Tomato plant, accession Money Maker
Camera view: bottom (45 deg); turntable rotation: 270 degrees
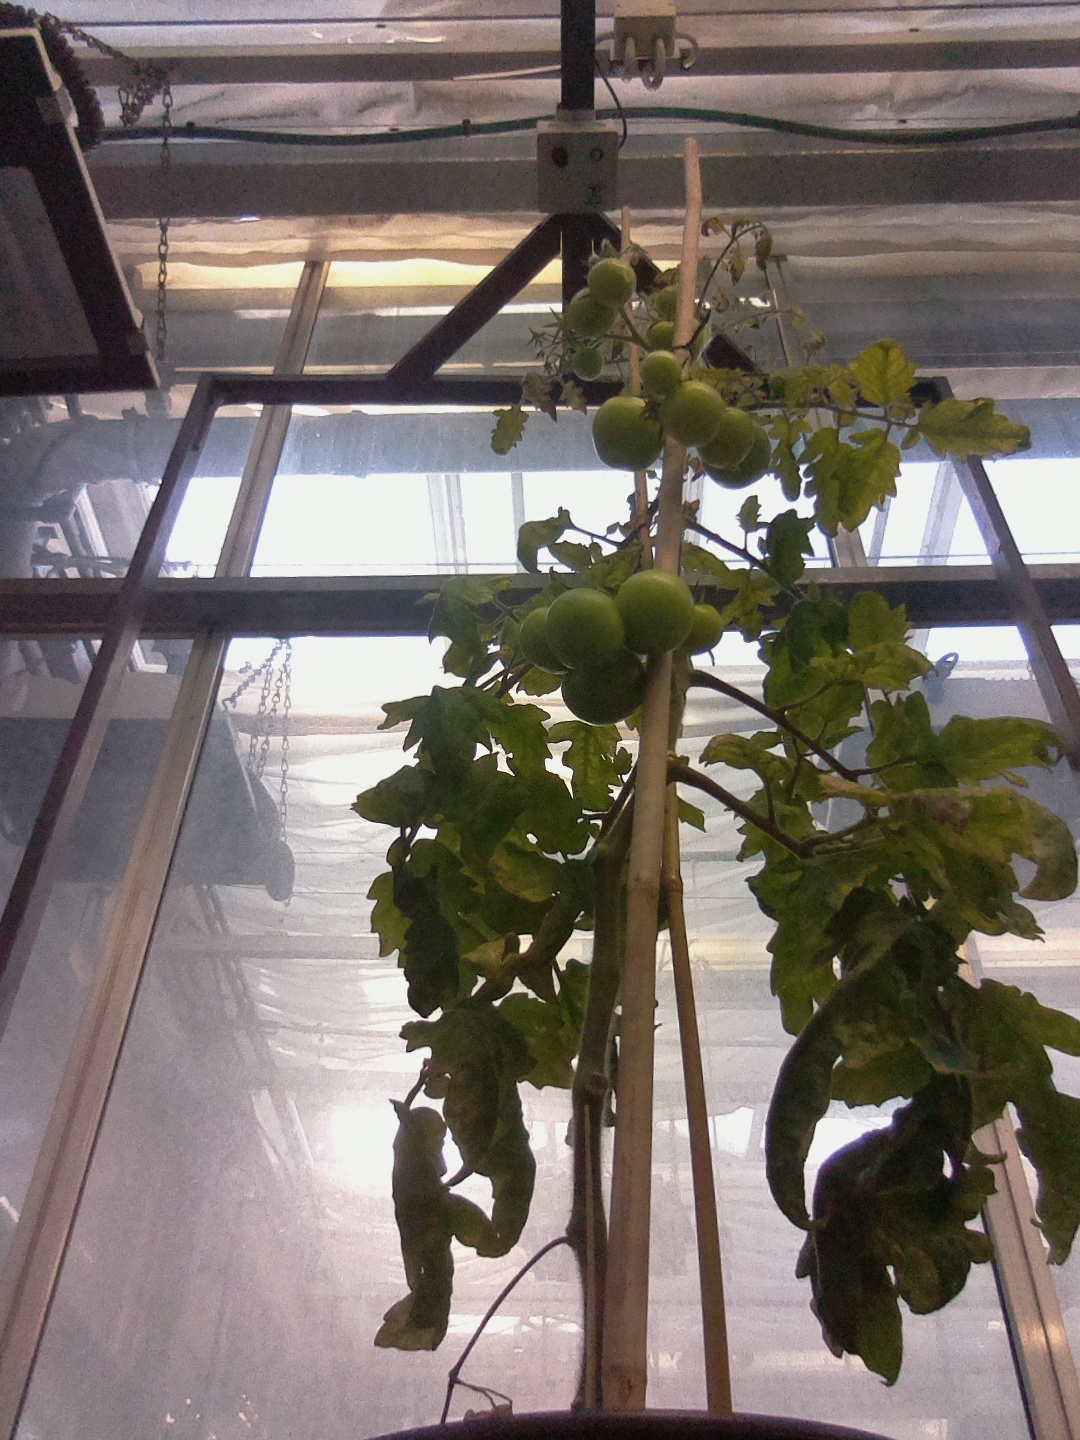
BBCH growth stage 78: 80% -90% of final fruit size